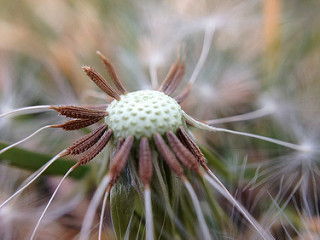
Flower: dandelion